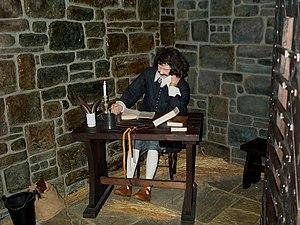
Cette liste des musées du Bedfordshire, Angleterre contient des musées qui sont définis dans ce contexte comme des institutions qui recueillent et soignent des objets d'intérêt culturel, artistique, scientifique ou historique. leurs collections ou expositions connexes disponibles pour la consultation publique. Sont également inclus les galeries d'art à but non lucratif et les galeries d'art universitaires. Les musées virtuels ne sont pas inclus.